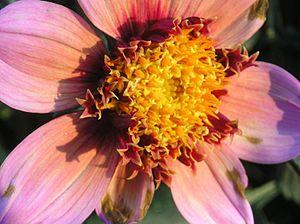
Le genre Dahlia regroupe des plantes tubéreuses de la famille des Astéracées.